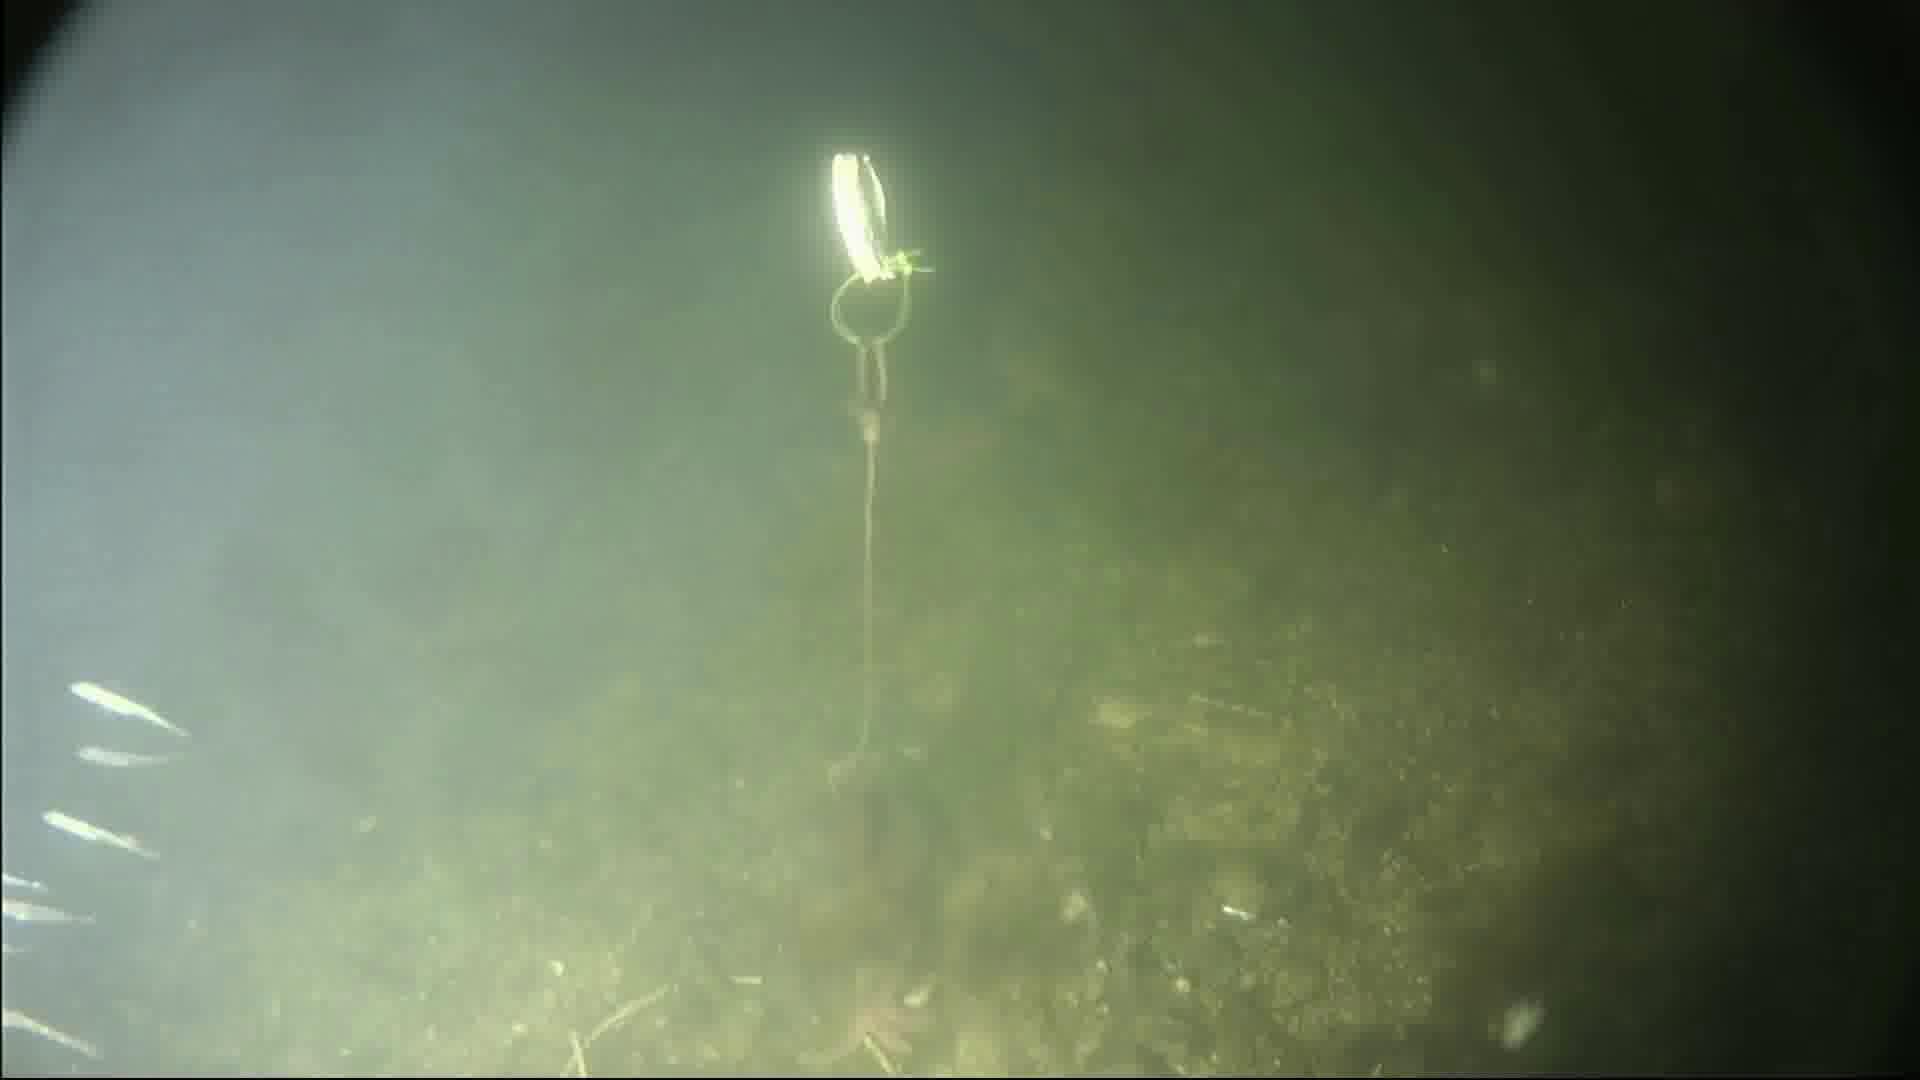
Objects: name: starfish
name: crab
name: small_fish